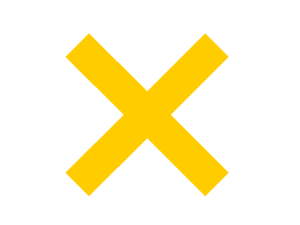
La 5ᵉ Panzerdivision était une division blindée de la Heer durant la Seconde Guerre mondiale créée le 24 novembre 1938 à Oppeln ; elle a participé à toute la Seconde Guerre mondiale.